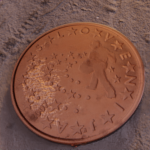
Coin value: 5cents
Country: sl
Edition: standard